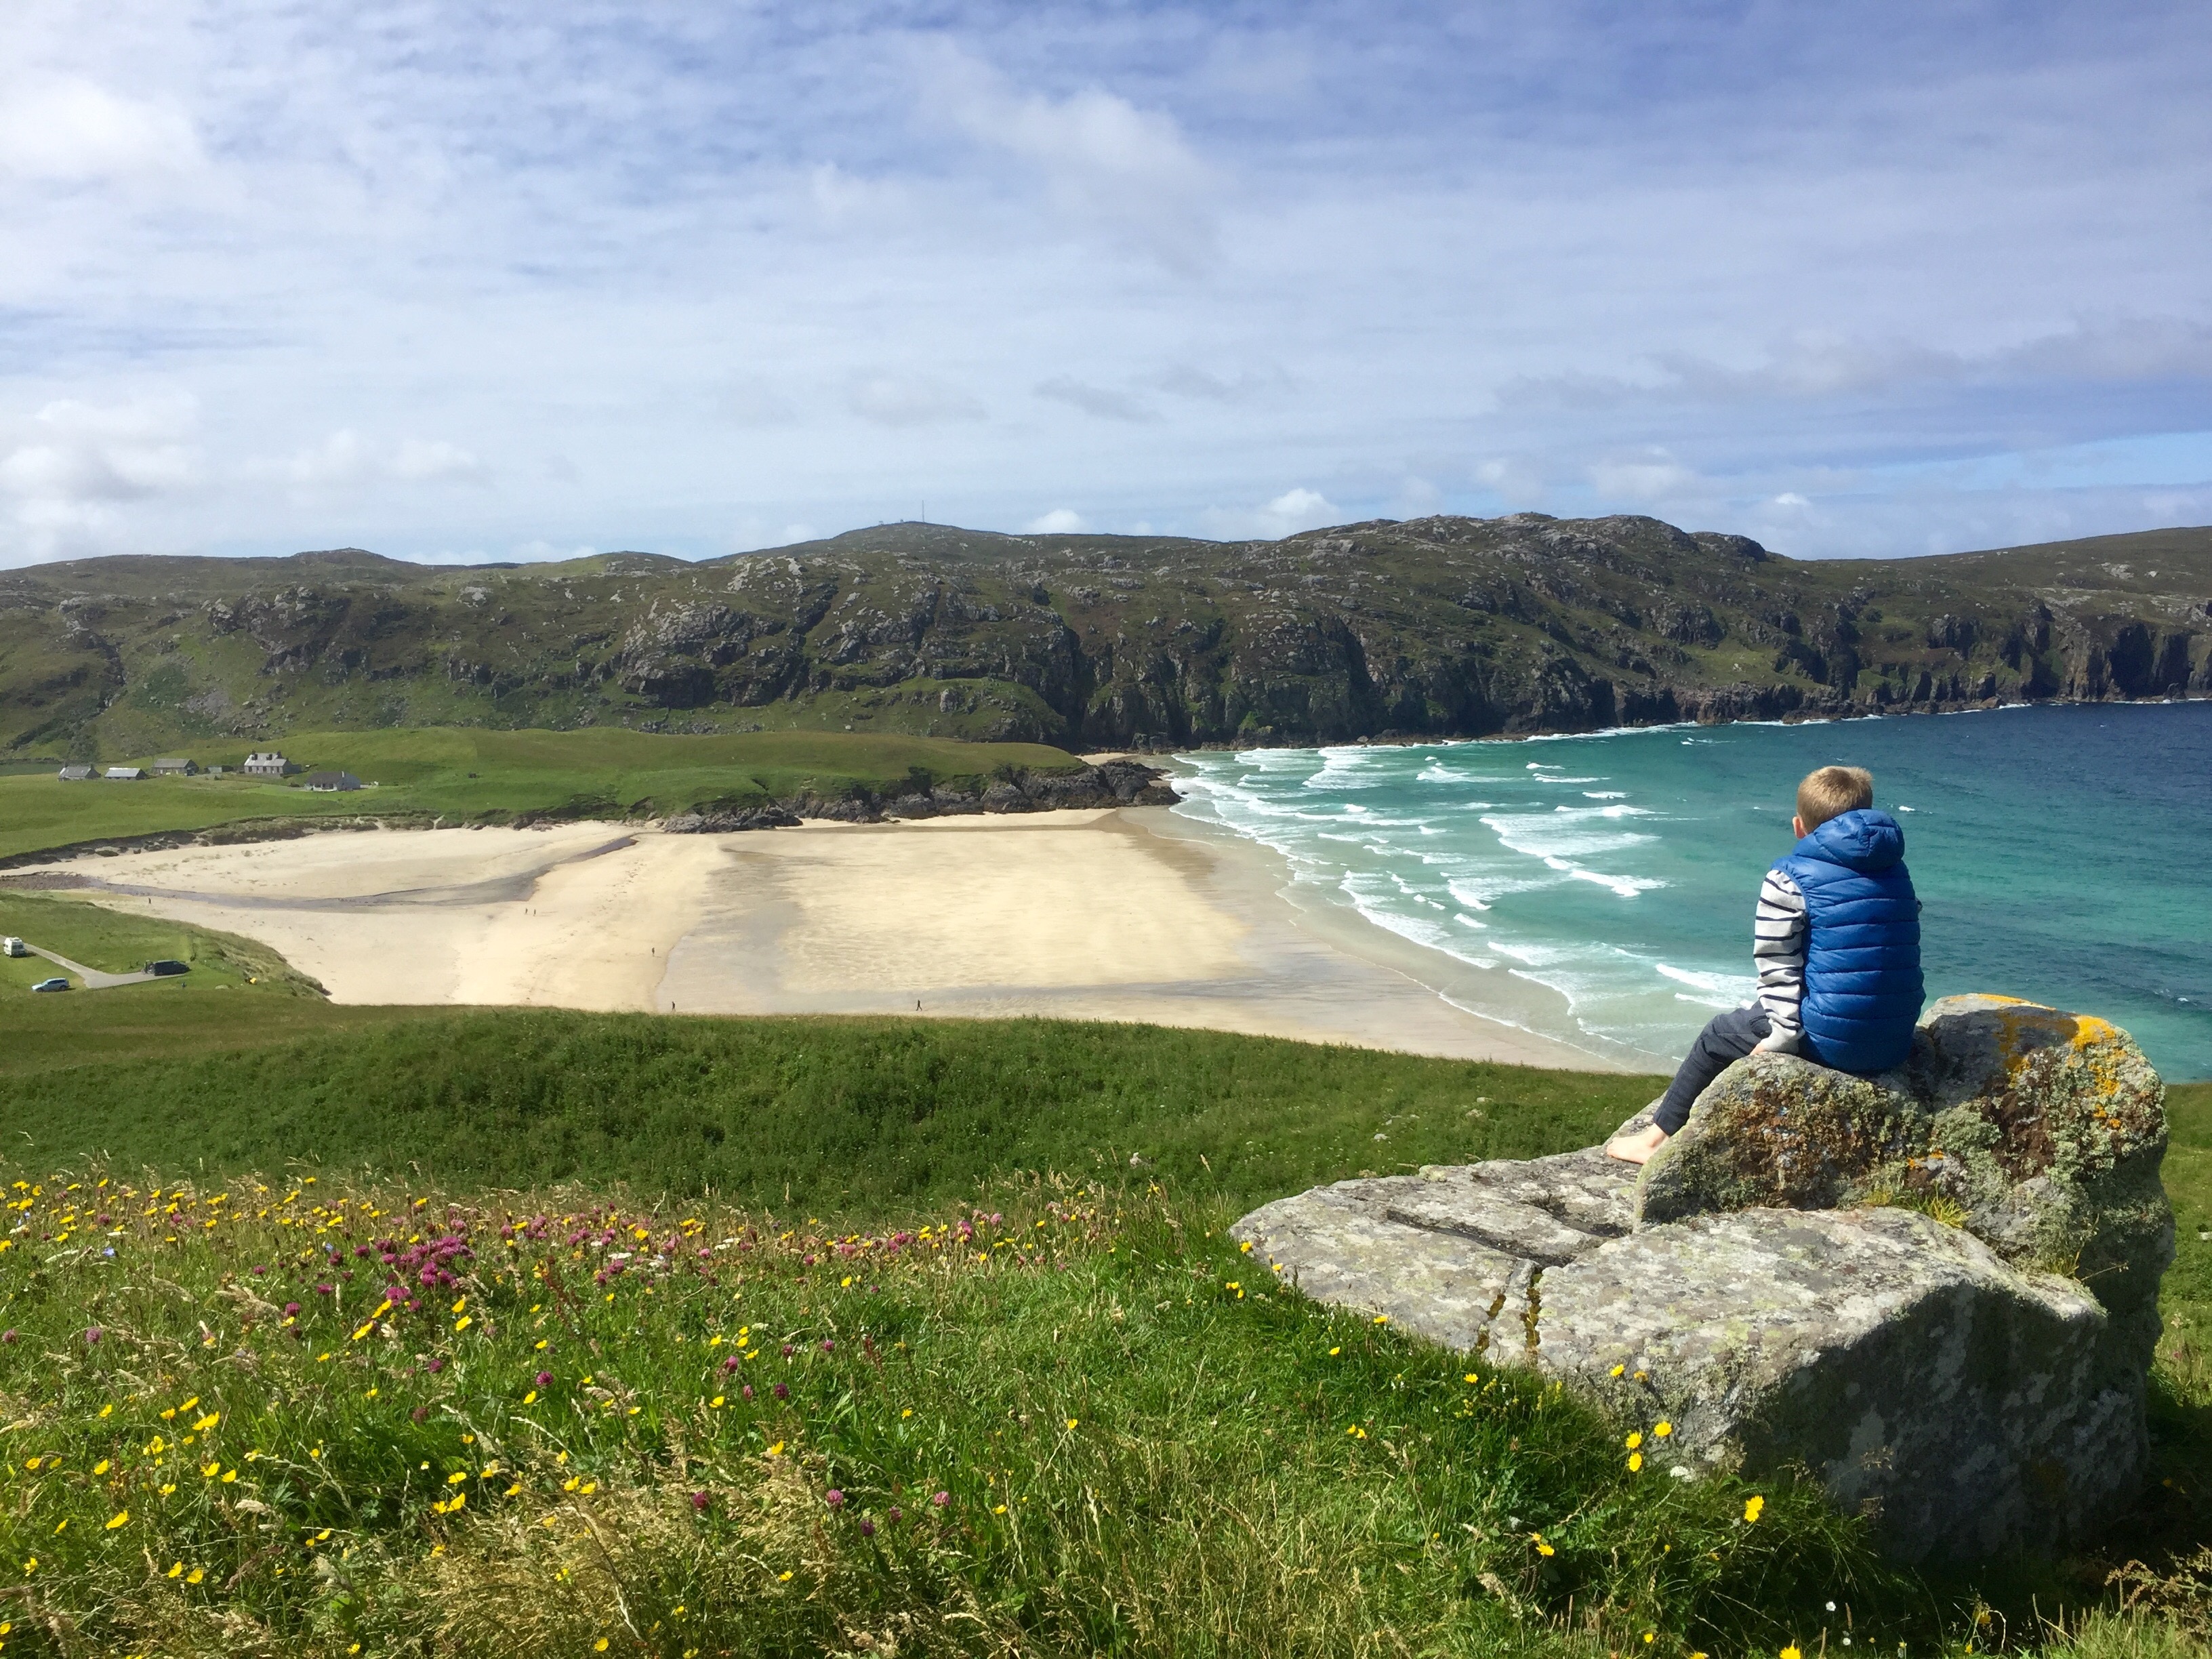
beach, sea, coast, mountain, hill, shore, lake, vacation, cliff, cove, bay, island, reservoir, terrain, body of water, scotland, loch, hebrides